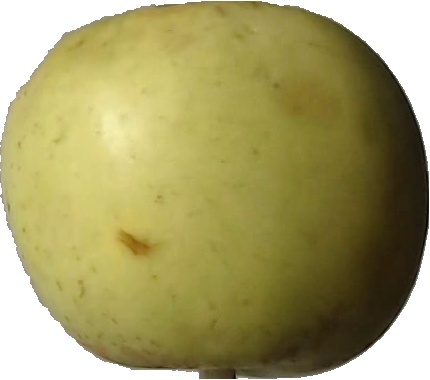
Label: apple_golden_3